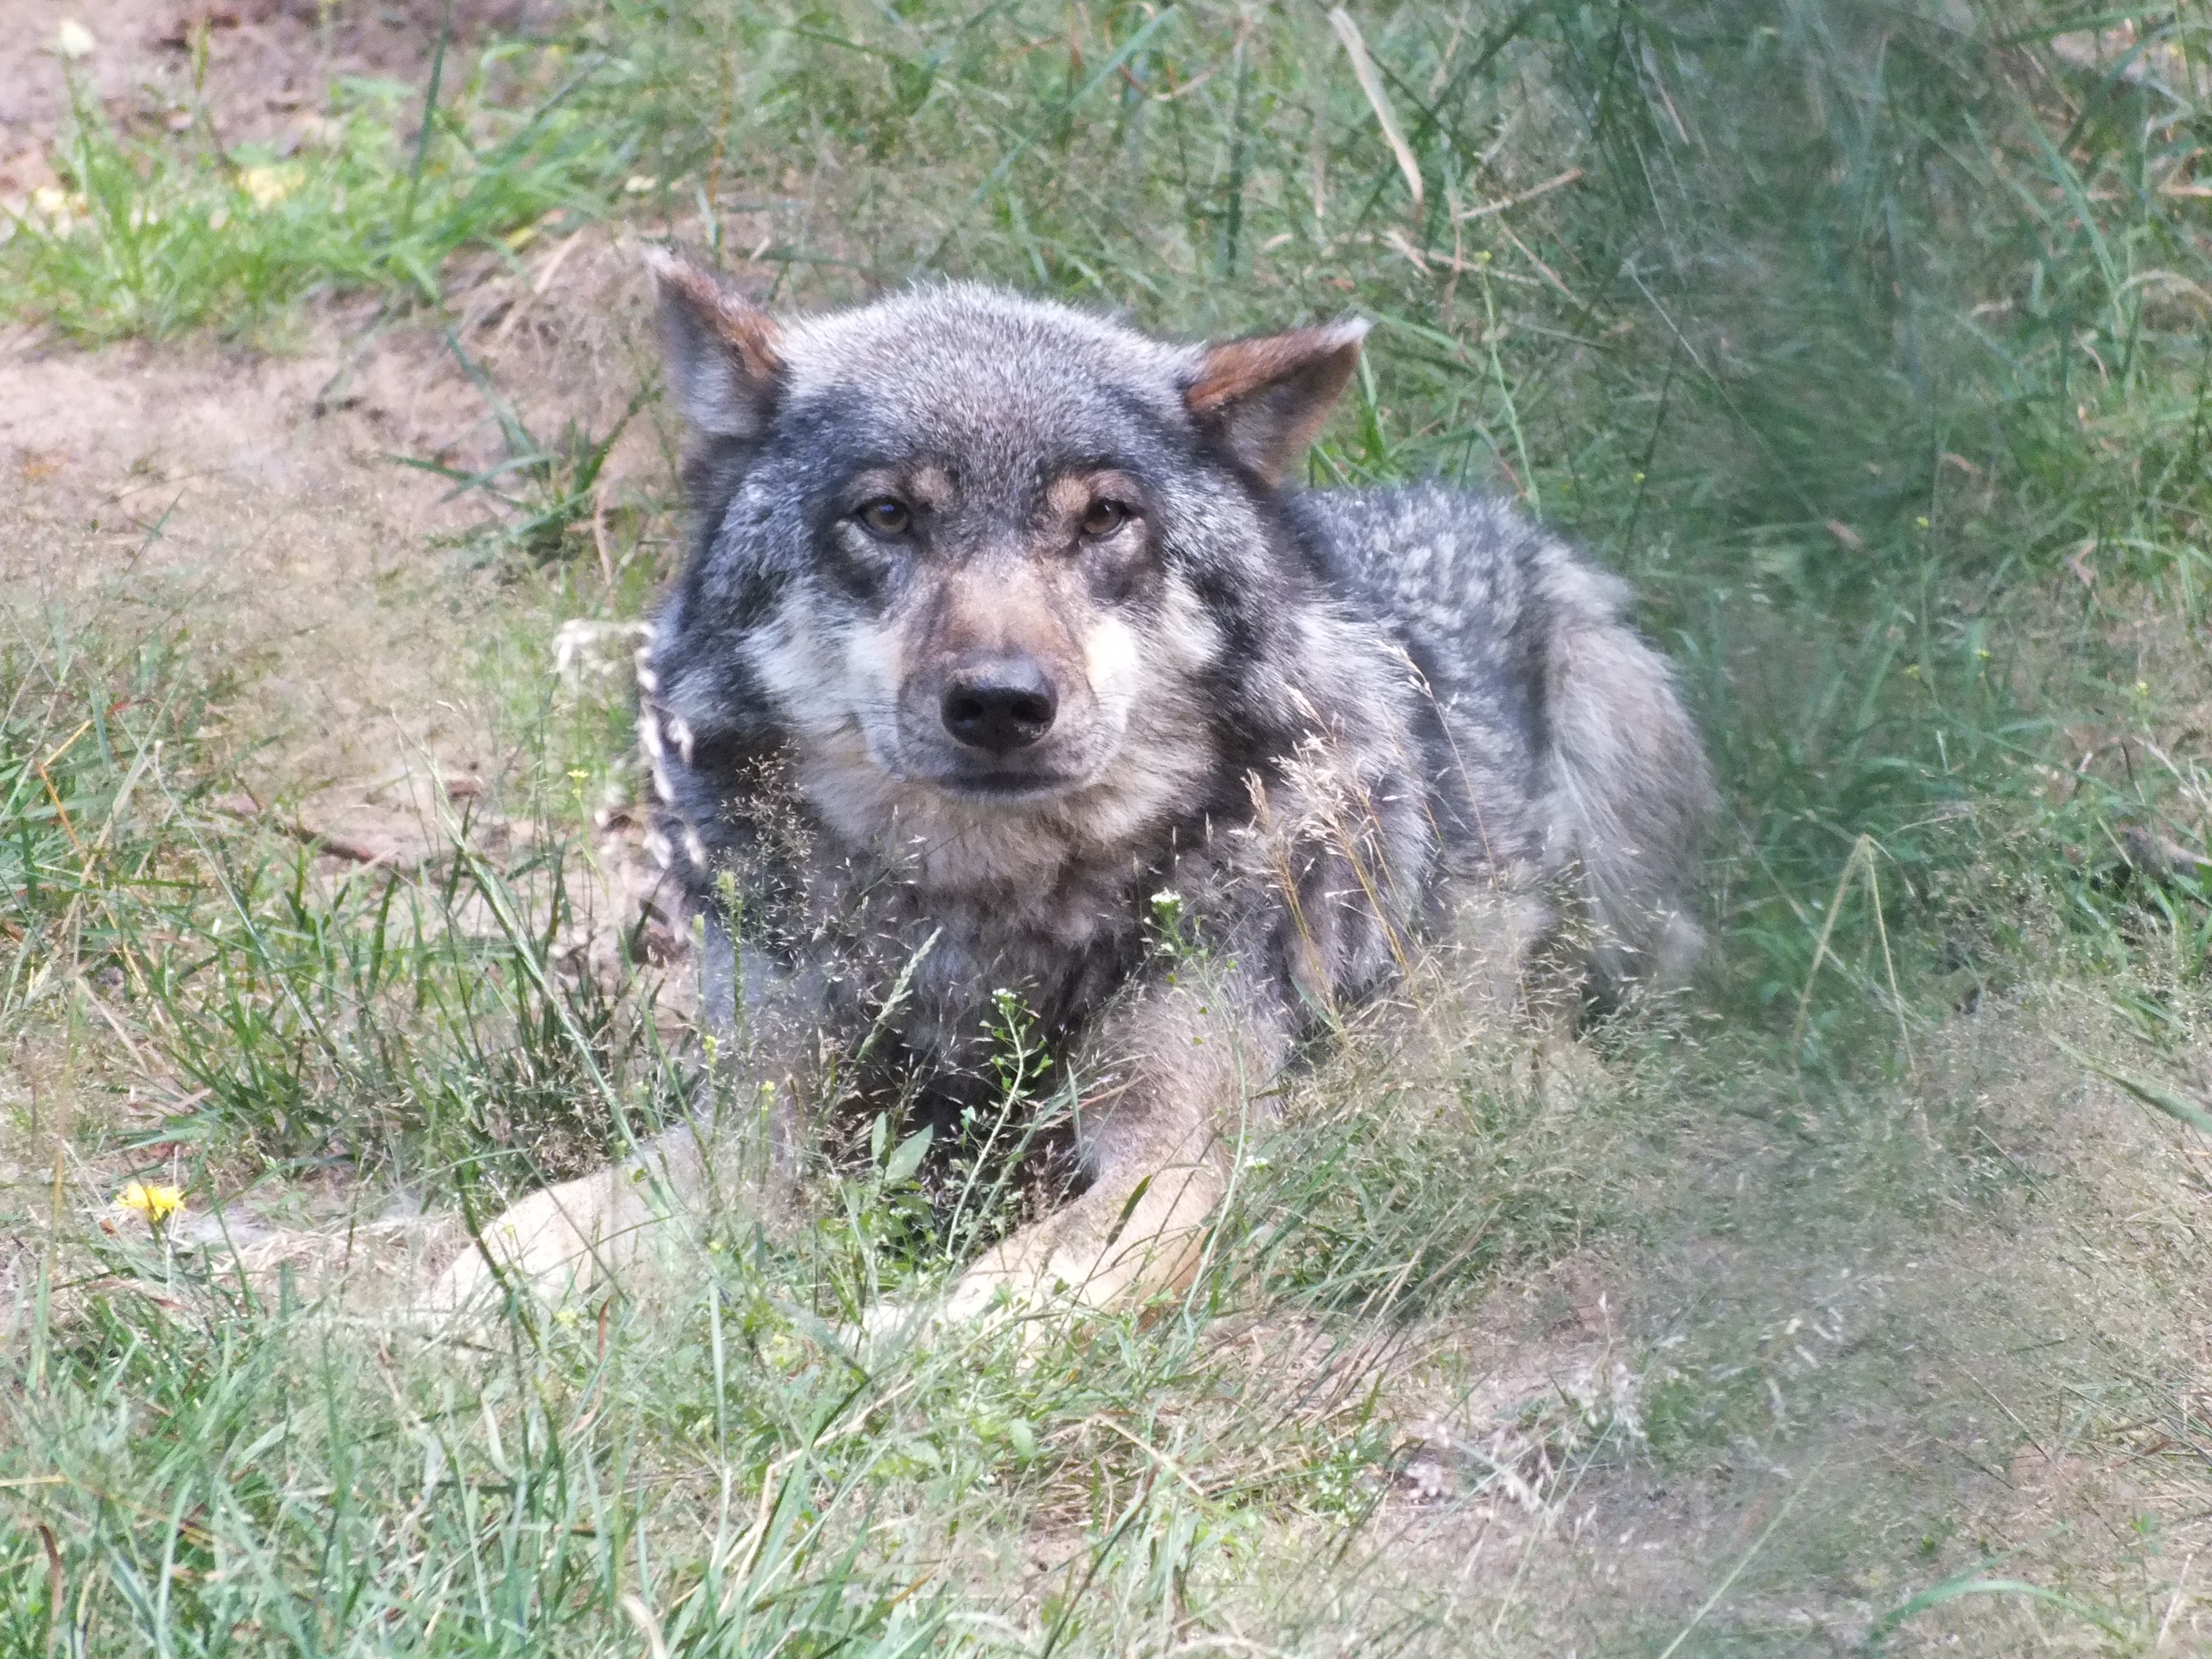
nature, dog, mammal, animals, vertebrate, schnauzer, terrier, wolves, cairn terrier, australian cattle dog, dog like mammal, wolfdog, dog breed group, dog crossbreeds, pumi